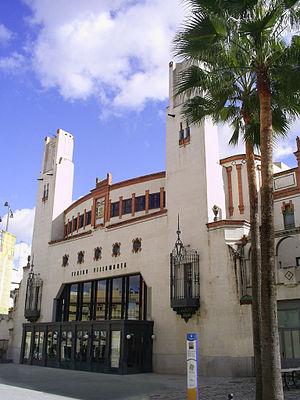
Le Festival de Jerez est un festival consacré au flamenco qui a lieu annuellement à Jerez de la Frontera, pendant les mois de février et mars.